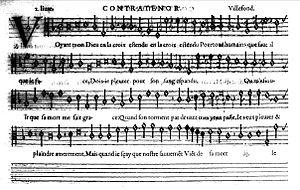
La chanson spirituelle Voyant mon Dieu de Villefont (1578)
Villefont, de prénom inconnu, est un compositeur français du XVIe siècle, qui a travaillé dans la mouvance protestante.